Folkbladet

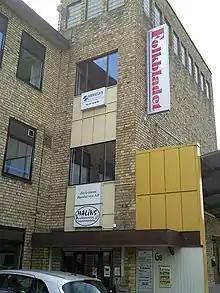
"Folkbladet" headquarters in Norrköping

The paper was founded by workers with the name "Östergötlands Folkblad" in 1905. In 1998 it was renamed "Folkbladet". The paper was headquartered in Norrköping and owned by the Norrköping Tidningar AB (NTM Group). The company acquired the paper in 2000. "Norrköpings Tidningar" became its sister paper of following this acquisition.